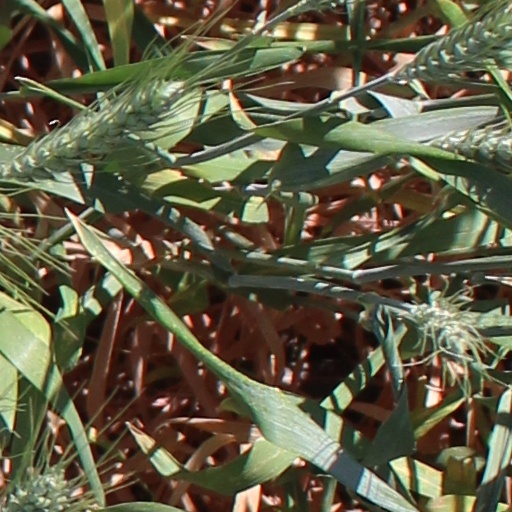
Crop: wheat